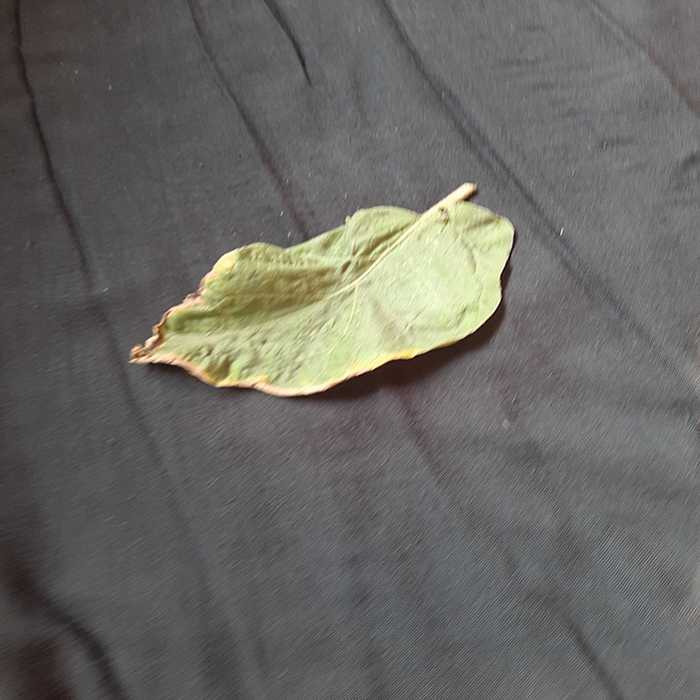
Plant: Eggplant
Label: Eggplant begomovirus